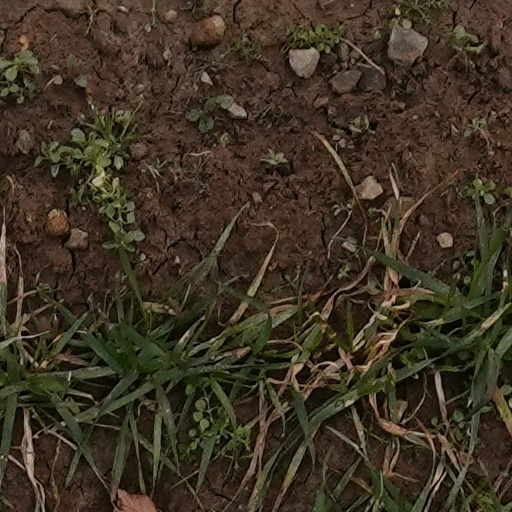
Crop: wheat